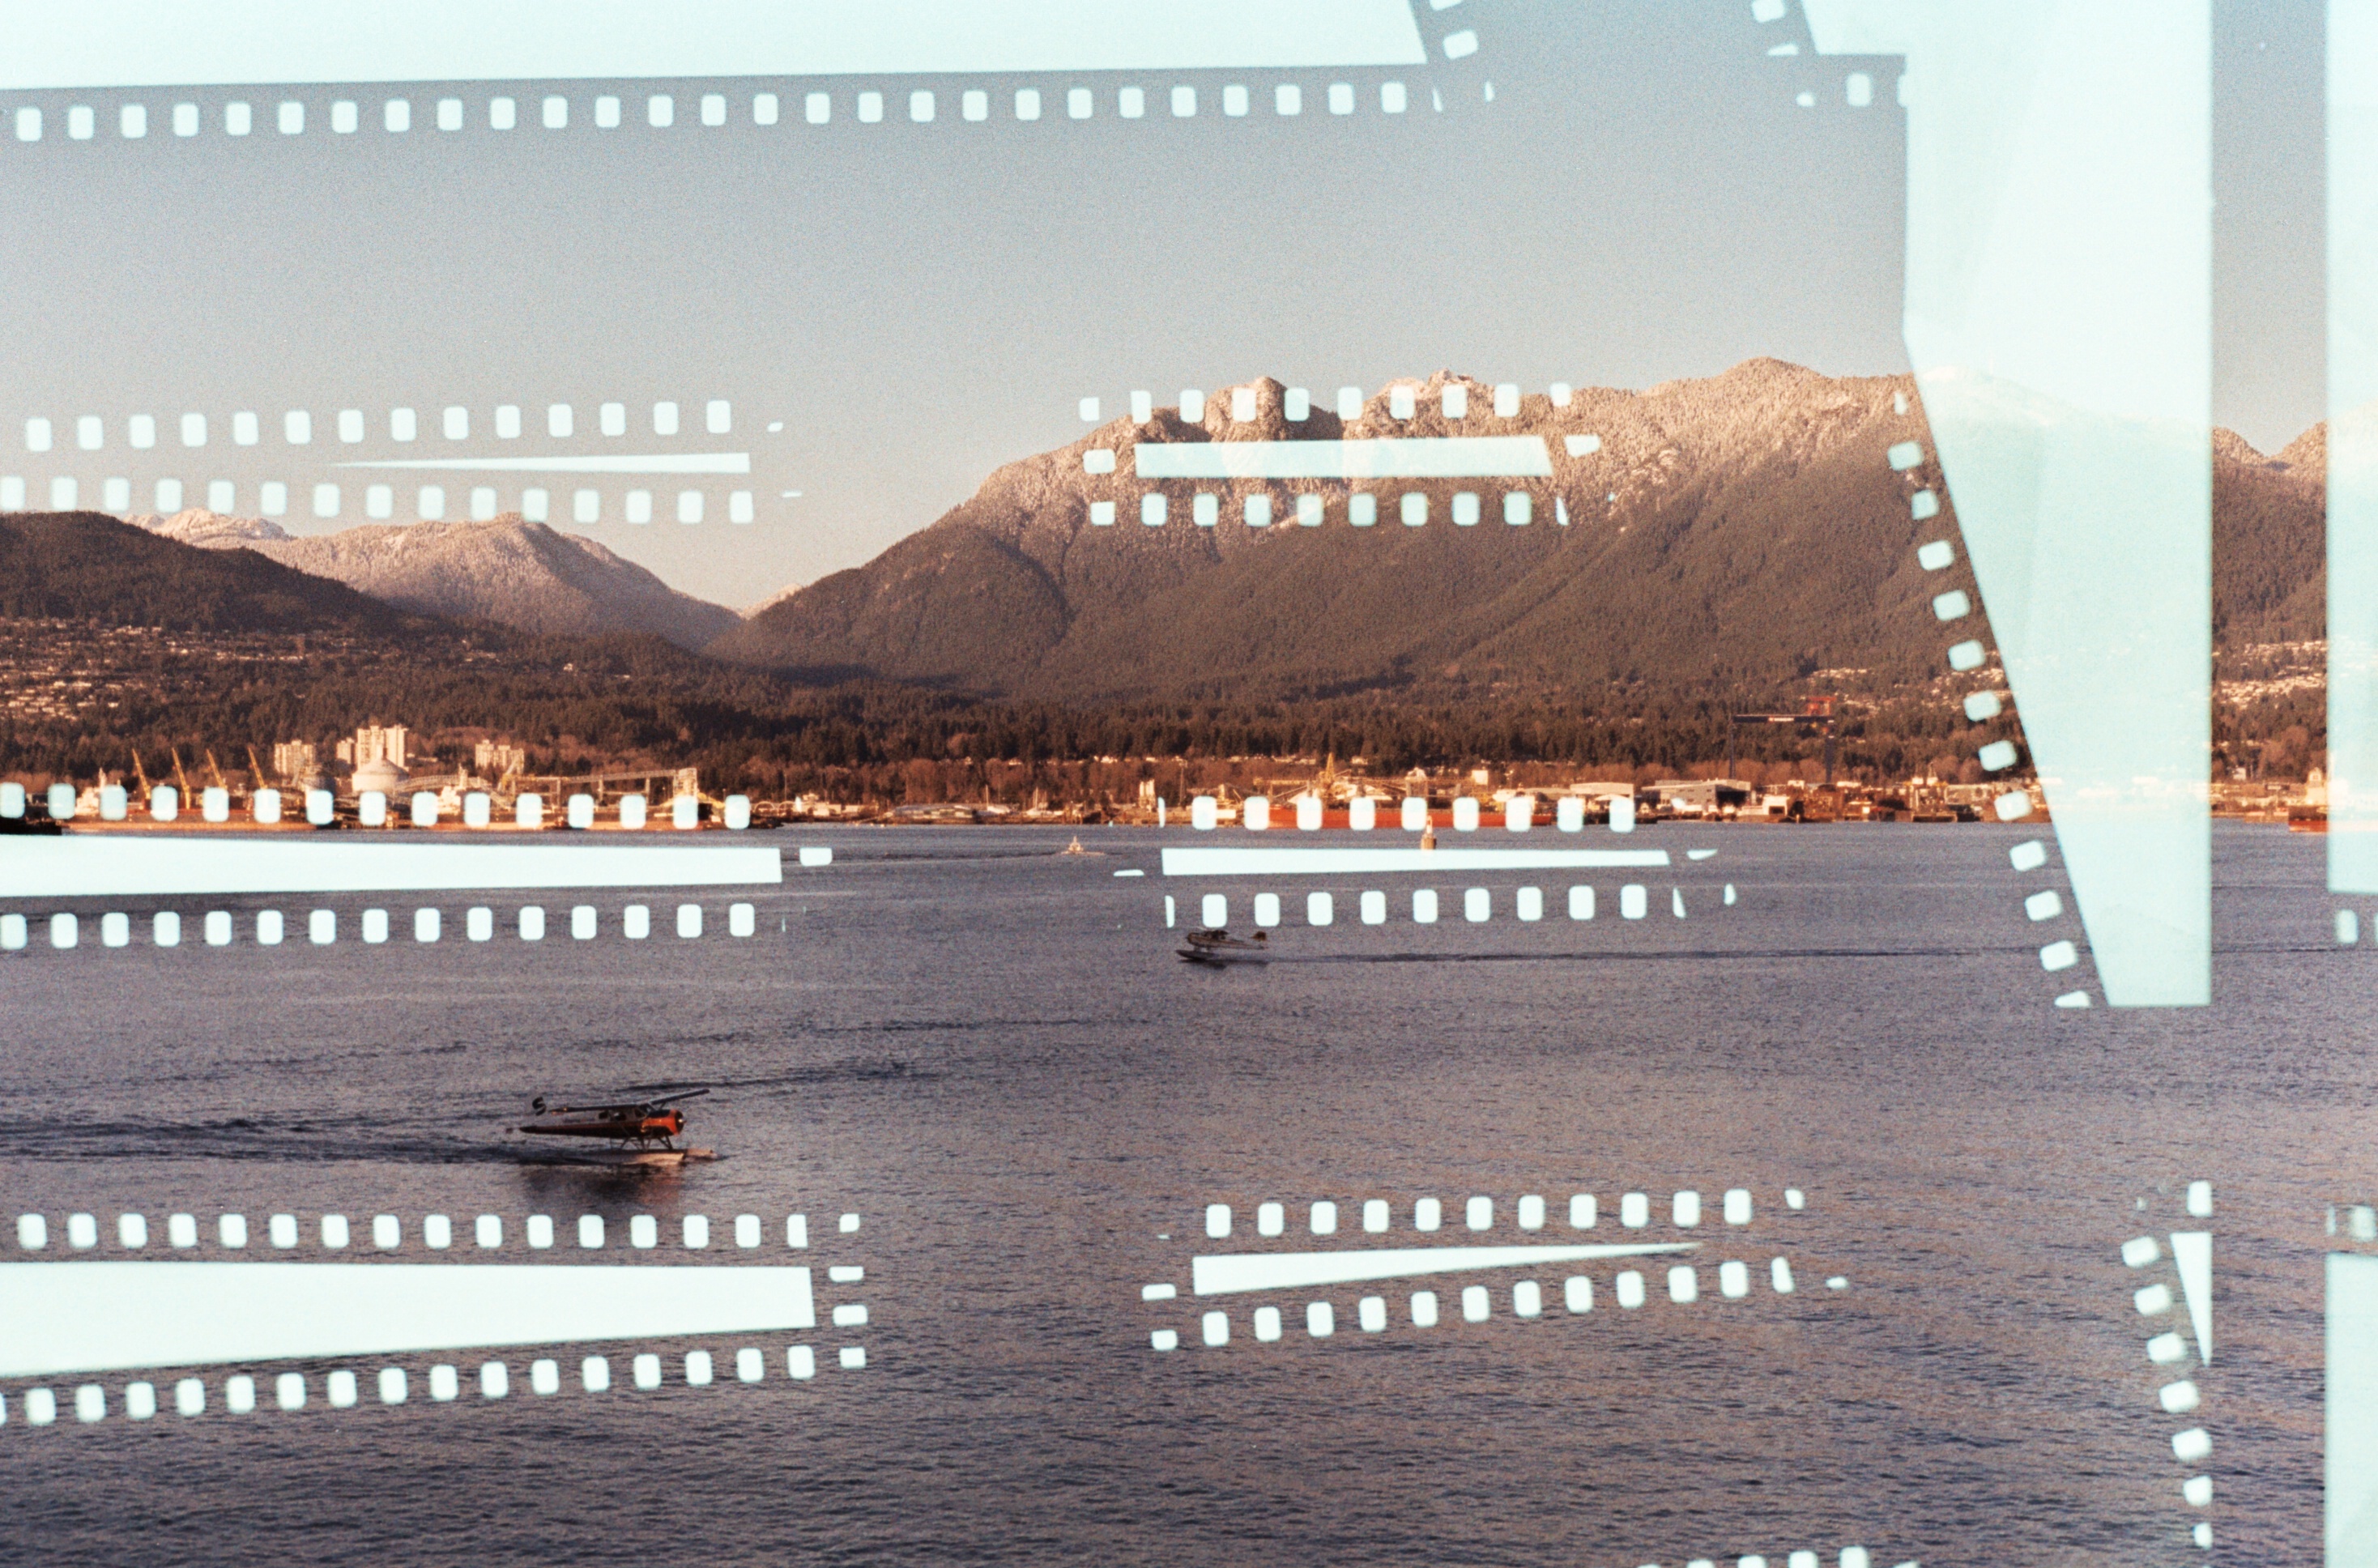
sea, water, ocean, stadium, mountains, pacific, planes, doubleexposure, k1000, canadaplace, vancouverbc, kodakgold, seaplane